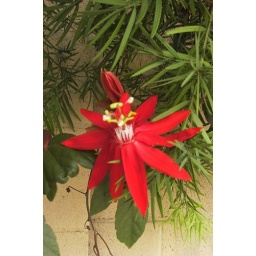
Growing over the wall next to my bus stop